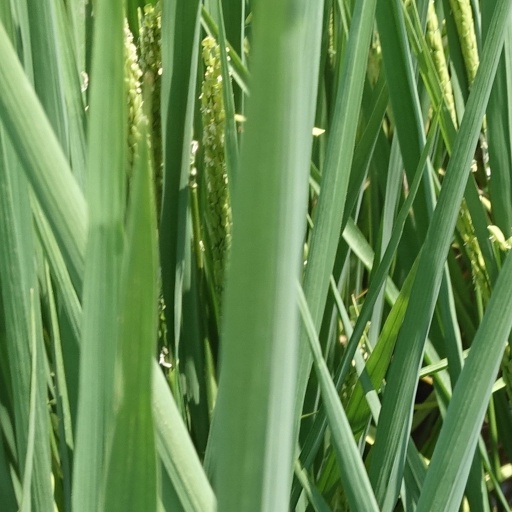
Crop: rice